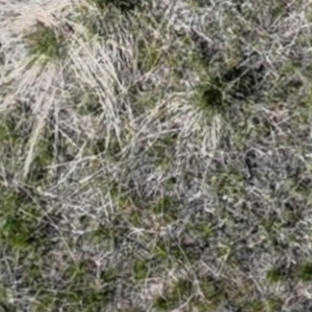
Month: may